William Bradbery

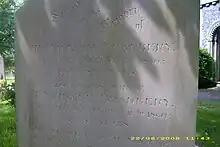
William Bradbery's headstone in St Thomas's churchyard

In an article by Henry Bellenden Ker, FRS in 1822, to the London Horticultural Society. He states, ""I lately found that watercress is grown in this neighbourhood, by Mr. William Bradbery, for the purpose of supplying the London markets. Mr. Bradbery first began to cultivate the watercress in February 1808, at Northfleet Spring Head, near Gravesend. For this purpose, he procured young plants, and placed them, with a small proportion of the wet earth in which they grew, in shallow running water; the plants soon formed large tufts, and rapidly spread over the water; and he then gathered the cress regularly for the London markets"".